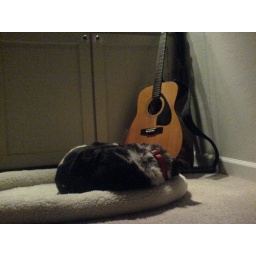
obie sleeps in his little dog bed - my guitar gently sighs through the night